Hebo

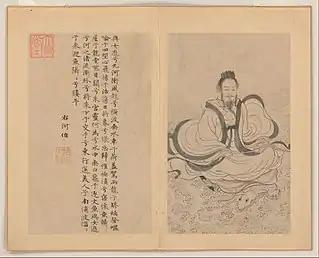
Hebo as depicted in the "Nine Songs", imprint from presumably the 14th century

Hebo, also known as Bingyi, is the god of the Yellow River ("Huang He"). The Yellow River is the main river of northern China, one of the world's major rivers and a river of great cultural importance in China. This is reflected in Chinese mythology by the tales surrounding the deity Hebo.